Juanita Jackson Mitchell

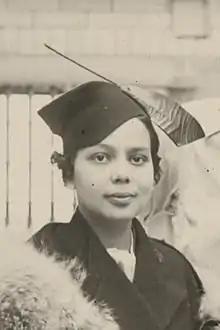
Juanita Jackson Mitchell, from a 1942 publication.

Juanita Elizabeth Jackson Mitchell (January 2, 1913 – July 7, 1992) was the first African-American woman to practice law in Maryland, and was a civil rights activist and organizer with the NAACP.